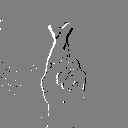
ASL letter: r